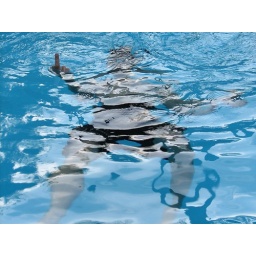
He's pointing at a pretty bird in a tree (I think).